Elmira Bayrasli

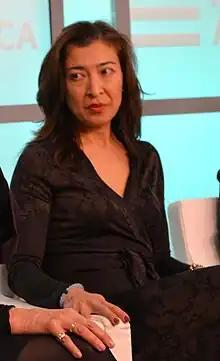
Elmira Bayrasli, 2015

Elmira Bayrasli is an American educator and author whose work focuses on global entrepreneurship and foreign policy. She is the author of "From the Other Side of the World: Extraordinary Entrepreneurs, Unlikely Places" (Public Affairs, 2015)–a book that profiles entrepreneurs in seven countries and explores the challenges they face. Bayrasli co-founded Foreign Policy Interrupted, an initiative aimed at increasing the representation of women in foreign policy media.